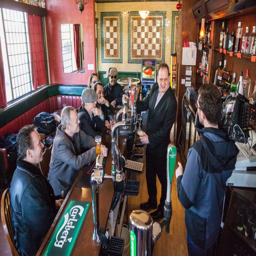
705x464 commercial photography ; pop artist visit the pub